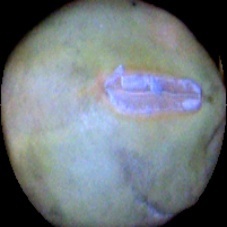
Label: Immature